Lamport and Holt

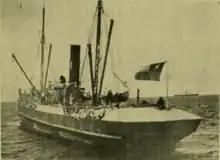
"Amadeo" after her sale to Chilean owners

In 1884 Lamport and Holt formed another subsidiary, the Argentine Steam Lighter Co Ltd, to run a feeder cargo service in the River Plate. Its vessels ranged from to . They were registered in Liverpool but their survey port was Montevideo or Buenos Aires. The company operated until about 1900.